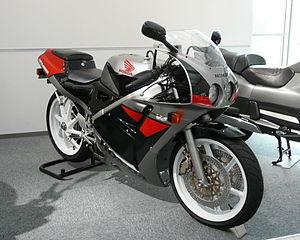
Moto routière sportive, la VFR de la gamme Honda s'est vu attribuer le titre de « reine des motos » par certaines critiques journalistes. Sa fiabilité, sa qualité de finition et sa neutralité de caractère en font une moto renommée. Elle utilise des moteurs à quatre cylindres en V d'une cylindrée variant de 400 à 1 200 cm³. Ces moteurs sont dérivés de ceux équipant les Honda VF750C dès 1982 eux-mêmes dérivés des NR500 de compétition. L'architecture en V constitue un bon compromis entre la performance d'un 4-cylindres en ligne et le caractère, les vibrations, la compacité d'un bicylindre.